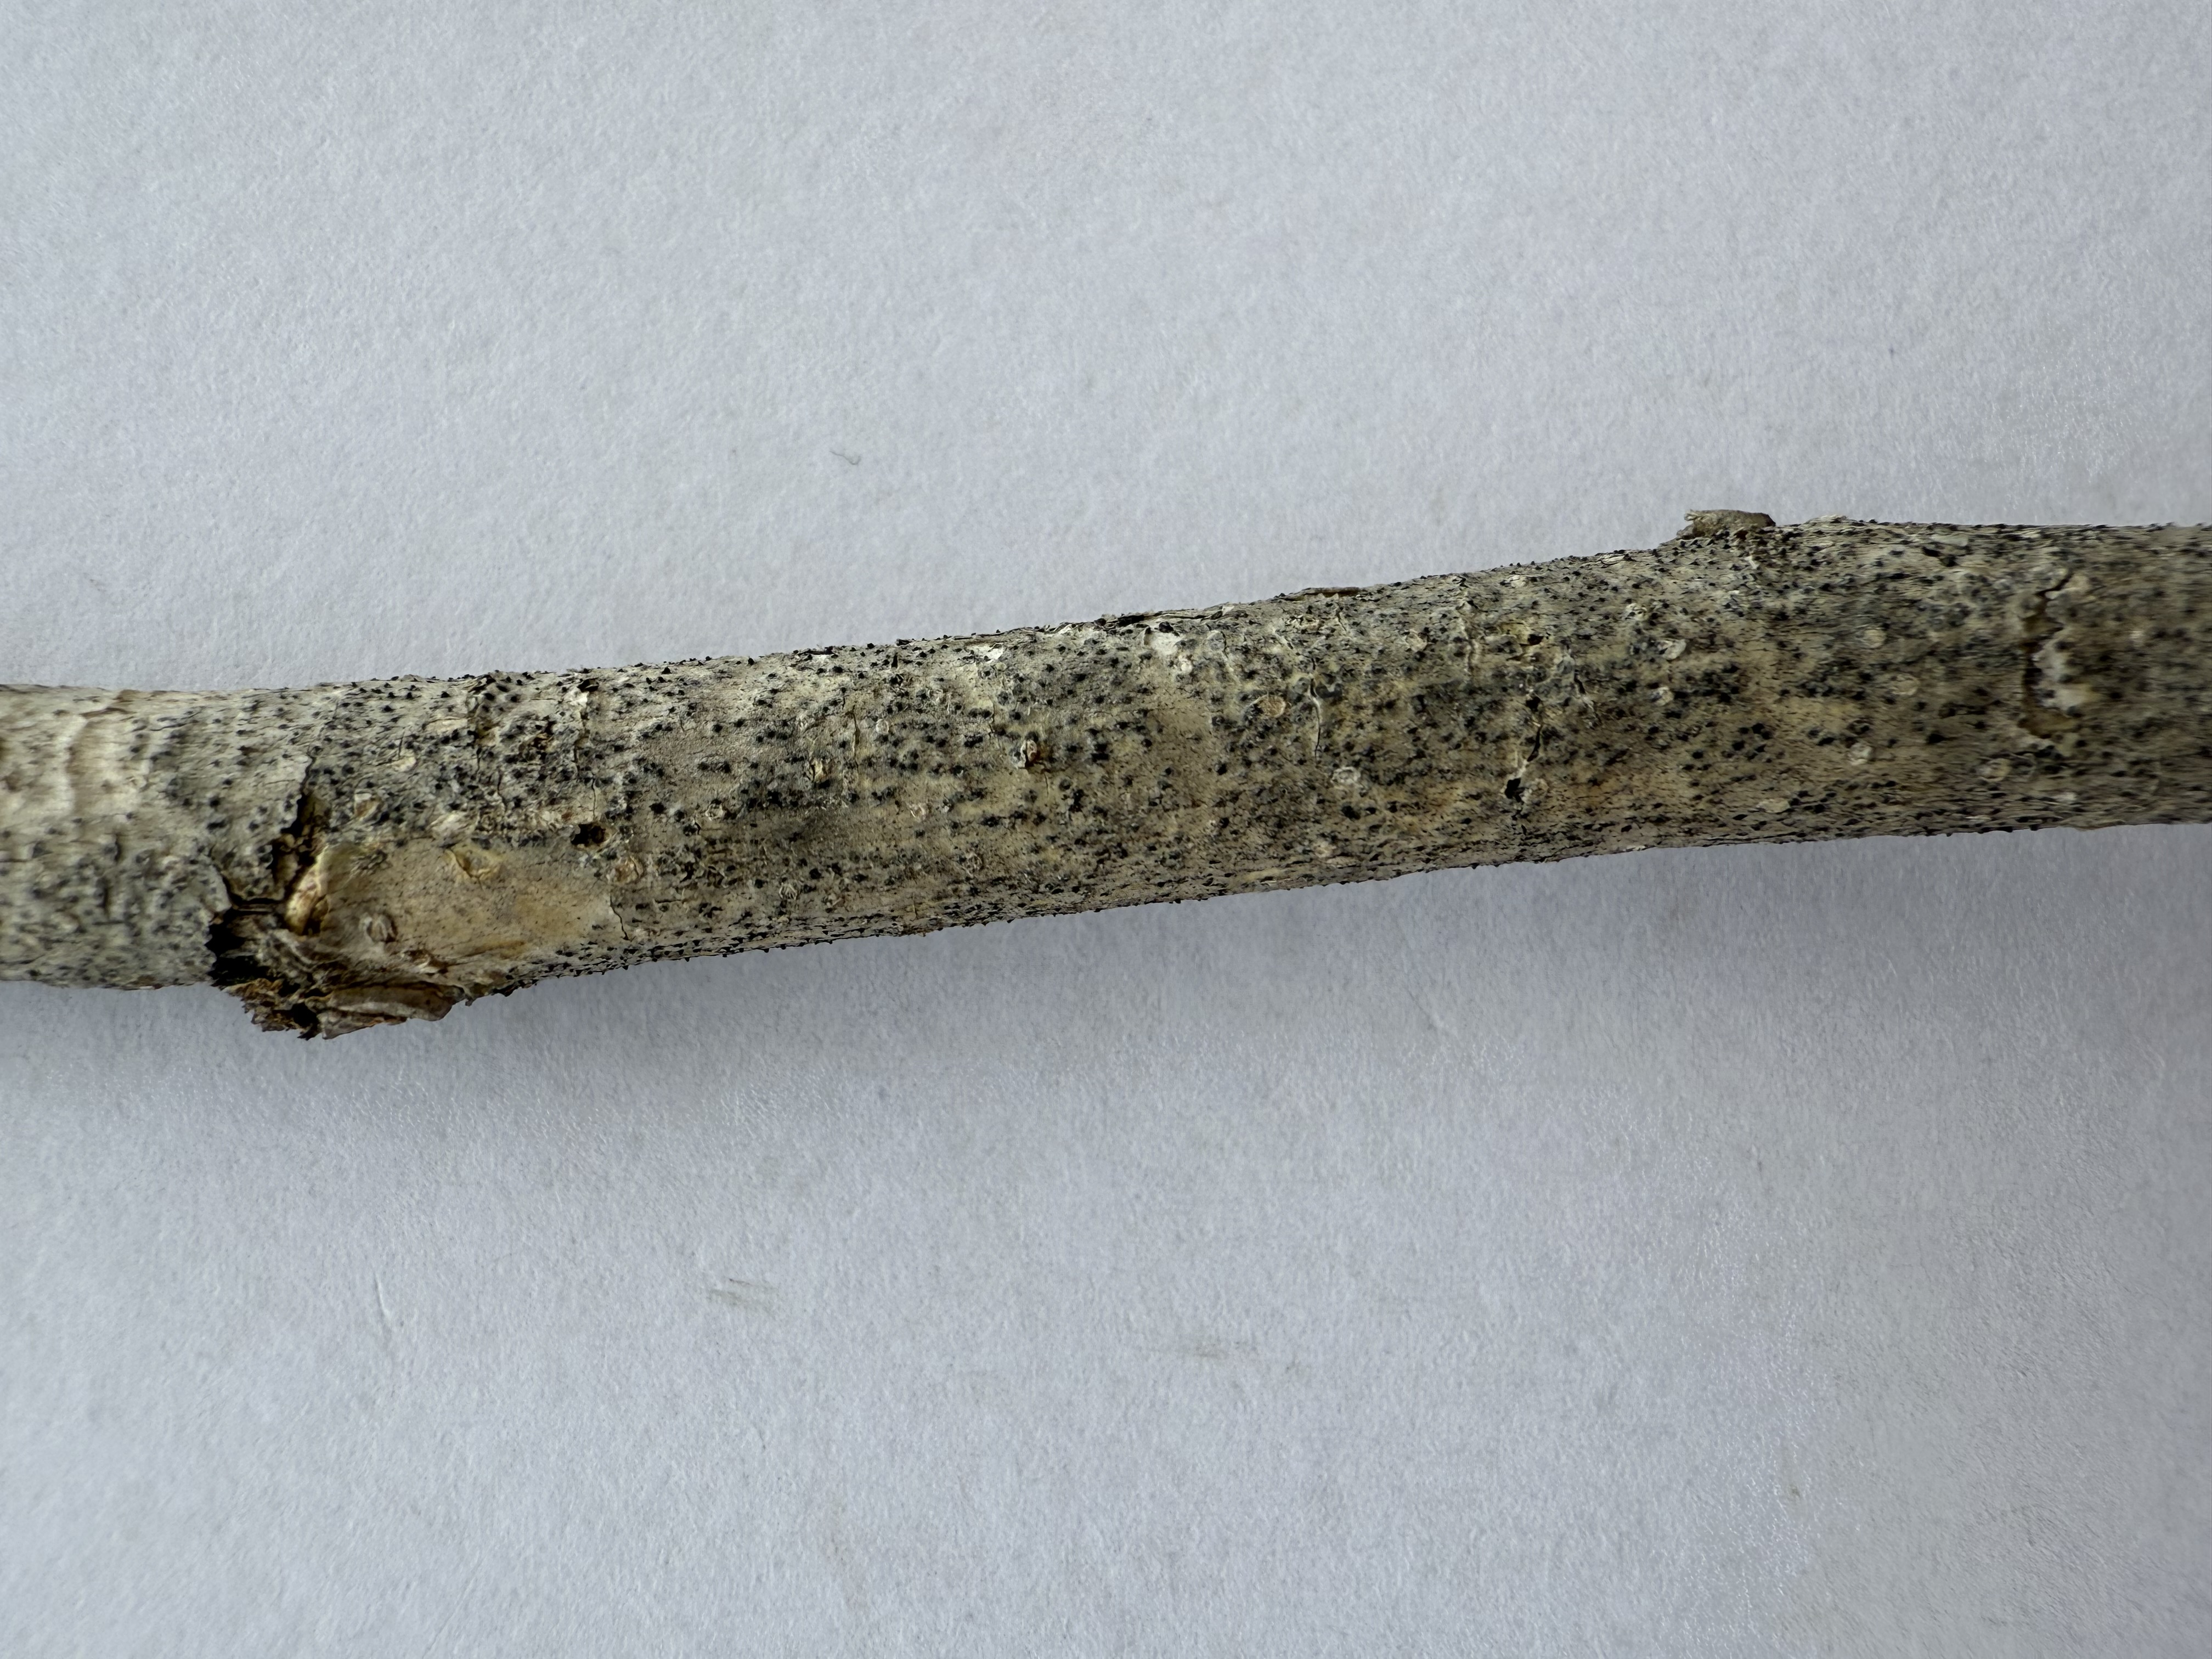
Variety: Austria Everbearing Mulberry